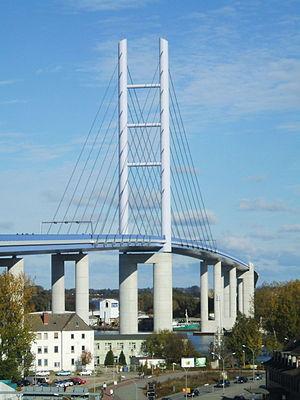
La route européenne 251 est une route reliant Sassnitz à Berlin.